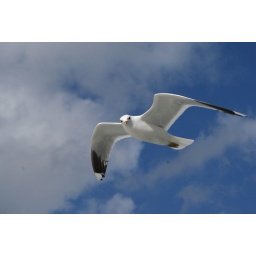
Sea gull flying in heavy winds that it seems to be standing in the air.